Carrefour

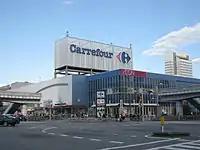
Former Carrefour store at Chiba, Japan

In France, Carrefour operates under its name over 230 hypermarkets (from 2500 up to 23000 sq m sales area), 1020 Carrefour Market supermarkets (generally from 1000 up to 4000 sq m), and over 2000 smaller supermarkets and convenience stores under the Carrefour City, Carrefour Contact and Carrefour Express banners.